James Cunningham, 14th Earl of Glencairn

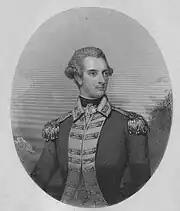
James Cunninghame, 14th Earl of Glencairn

A Captain in the Western Fencibles Regiment from 1778, he served as one of the 16 Scottish representative peers from 1780 to 1784 and supported Fox's India Bill in 1783. In 1786 he sold his ancient family estate and former seat of Kilmaurs (the Cunninghams having moved their seat to Finlaystone in the 13th century) to Henrietta Scott later to become the Marchioness of Titchfield.